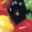
Label: sweet_pepper